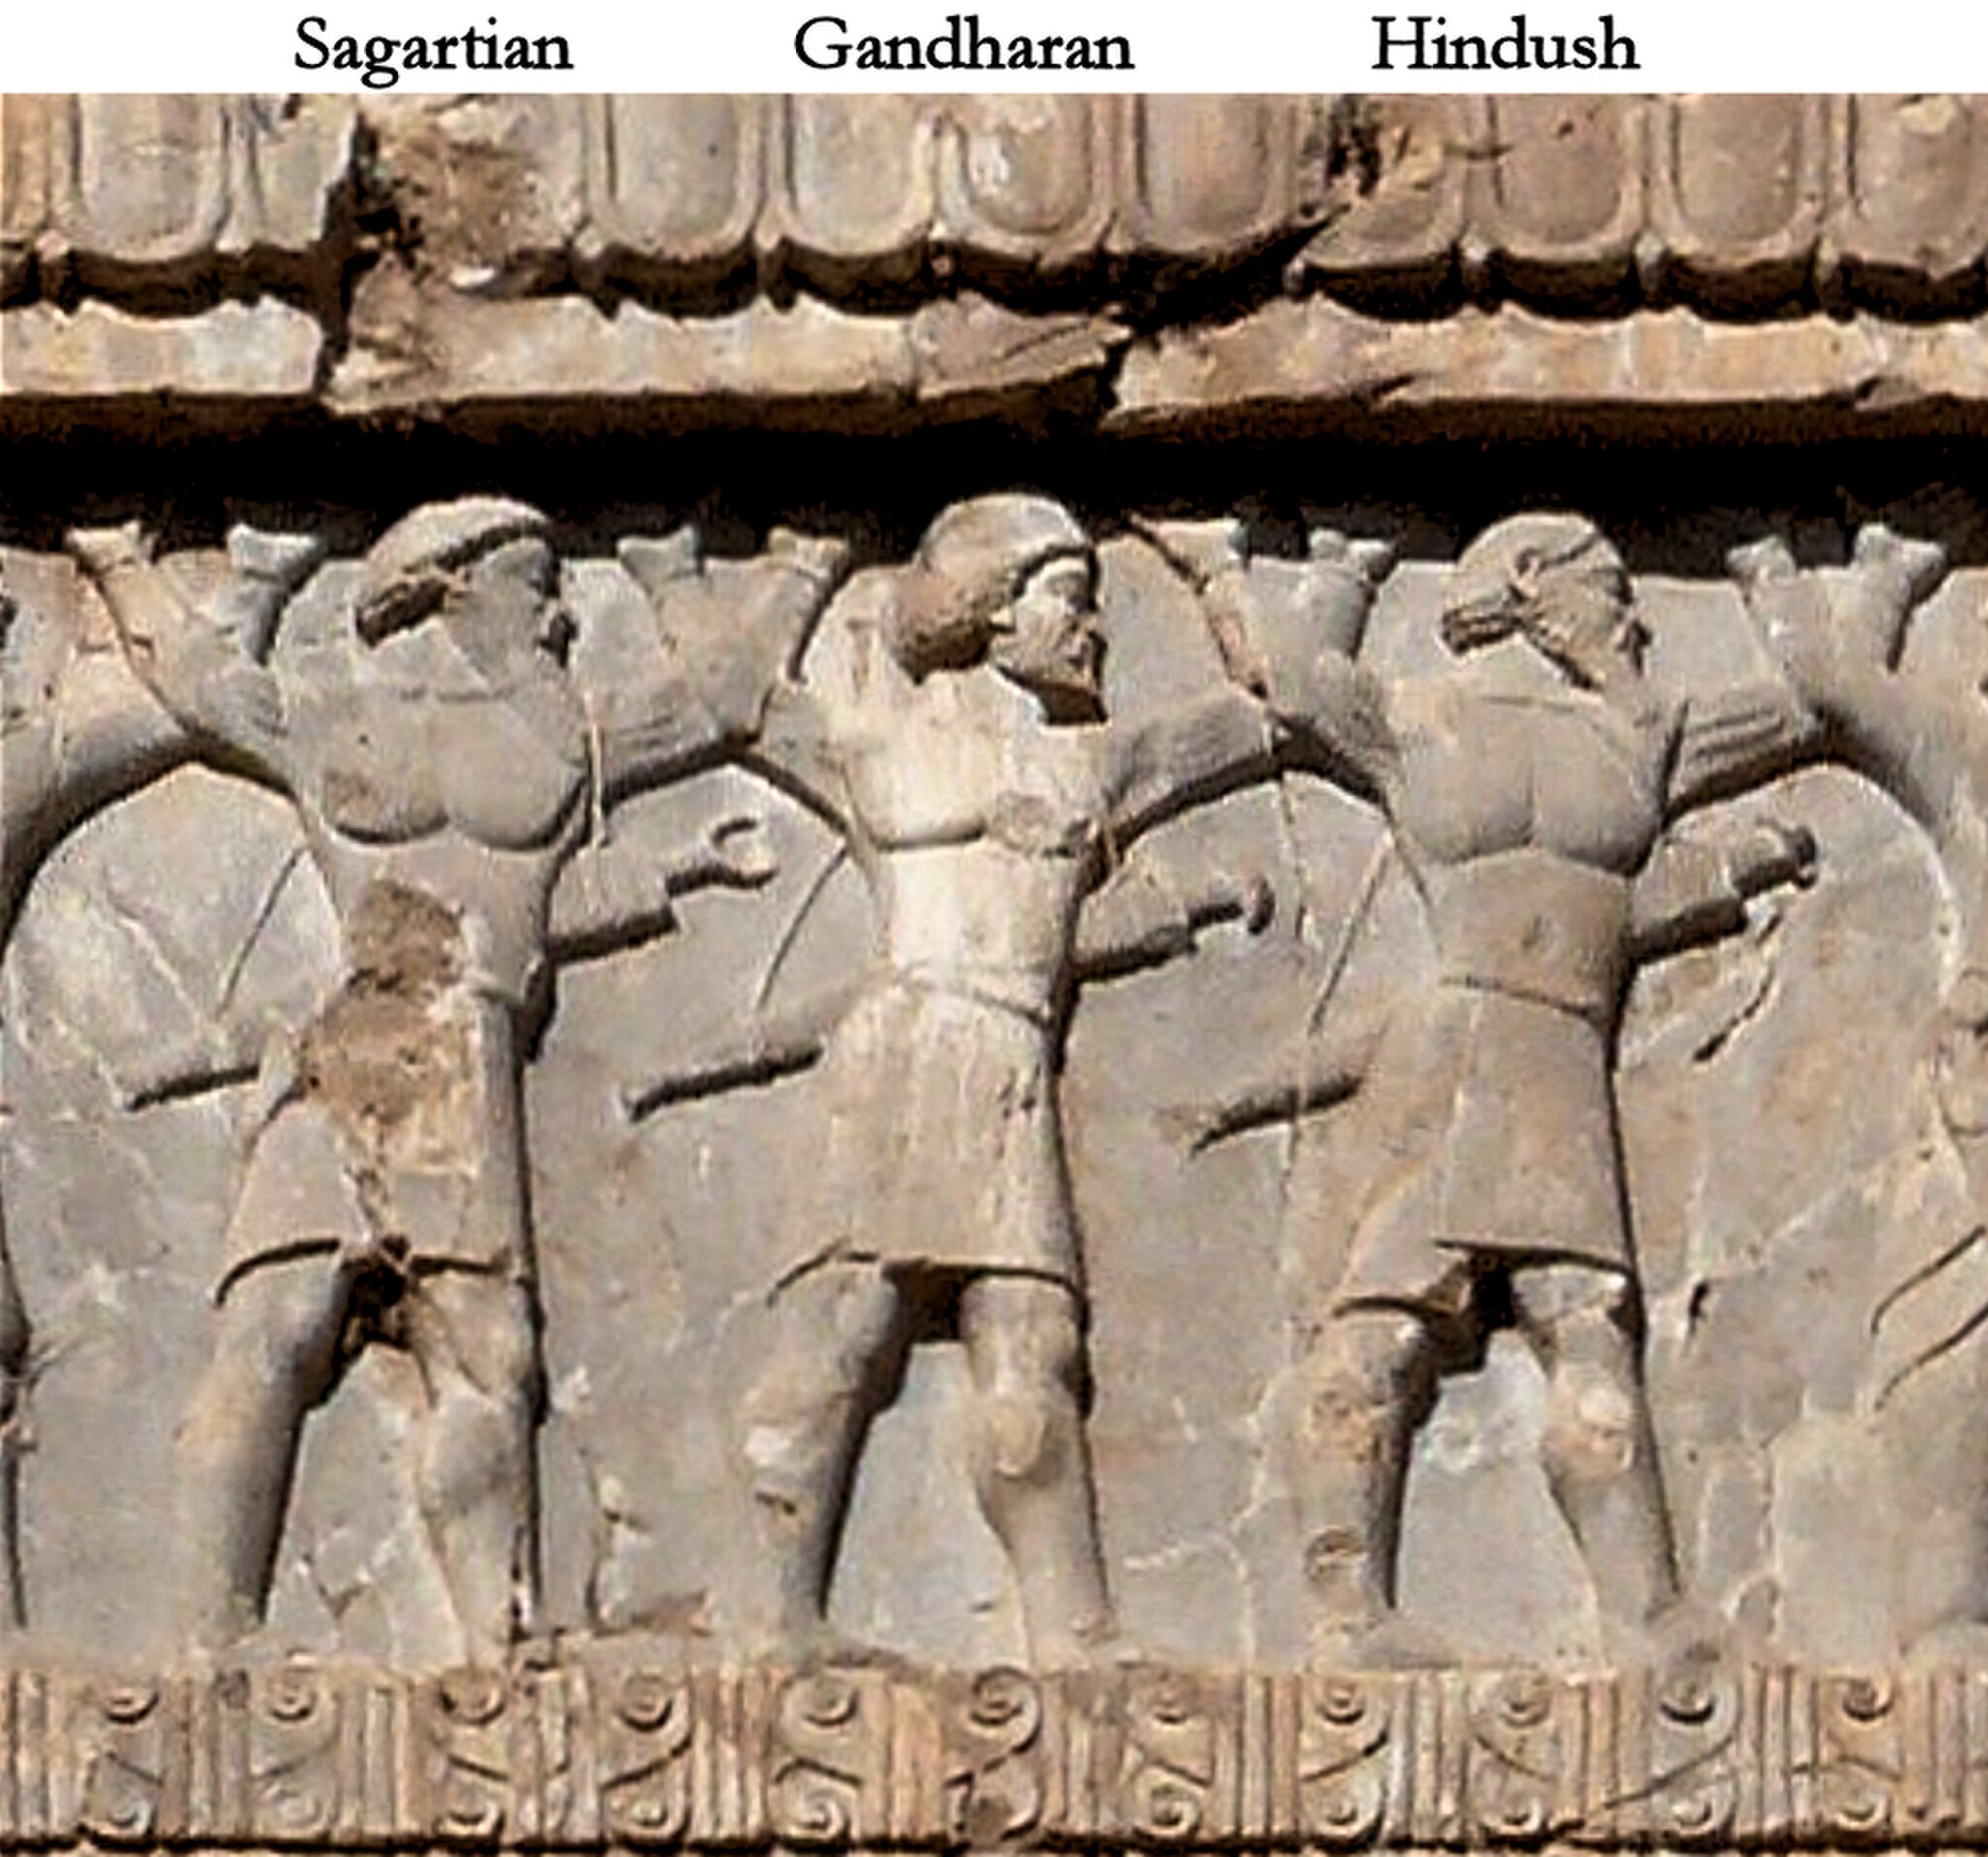
Title: Xerxes I tomb, soldiers of the three Indian ethnicities
Description: Xerxes I tomb, soldiers of the three Indian ethnicities
Date: 2018-10-16 14:53:50
Categories: Tomb of Xerxes I, Extracted images